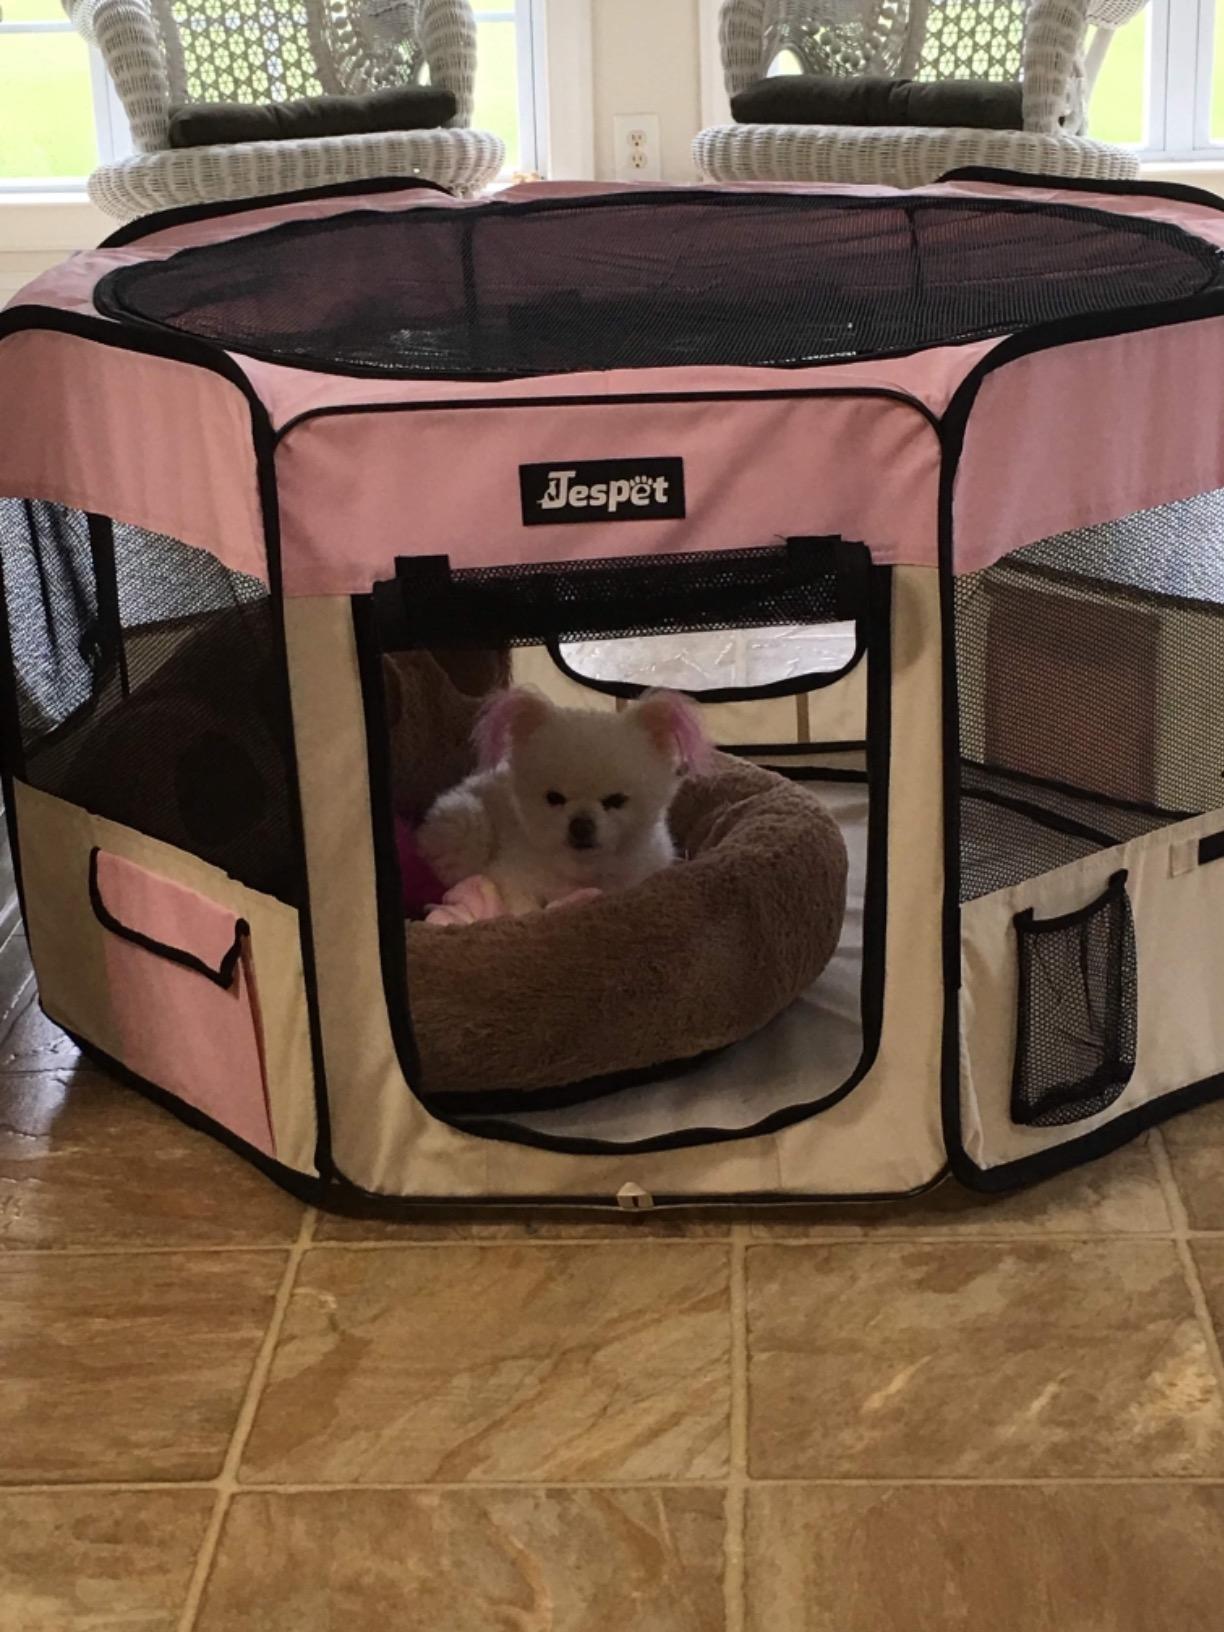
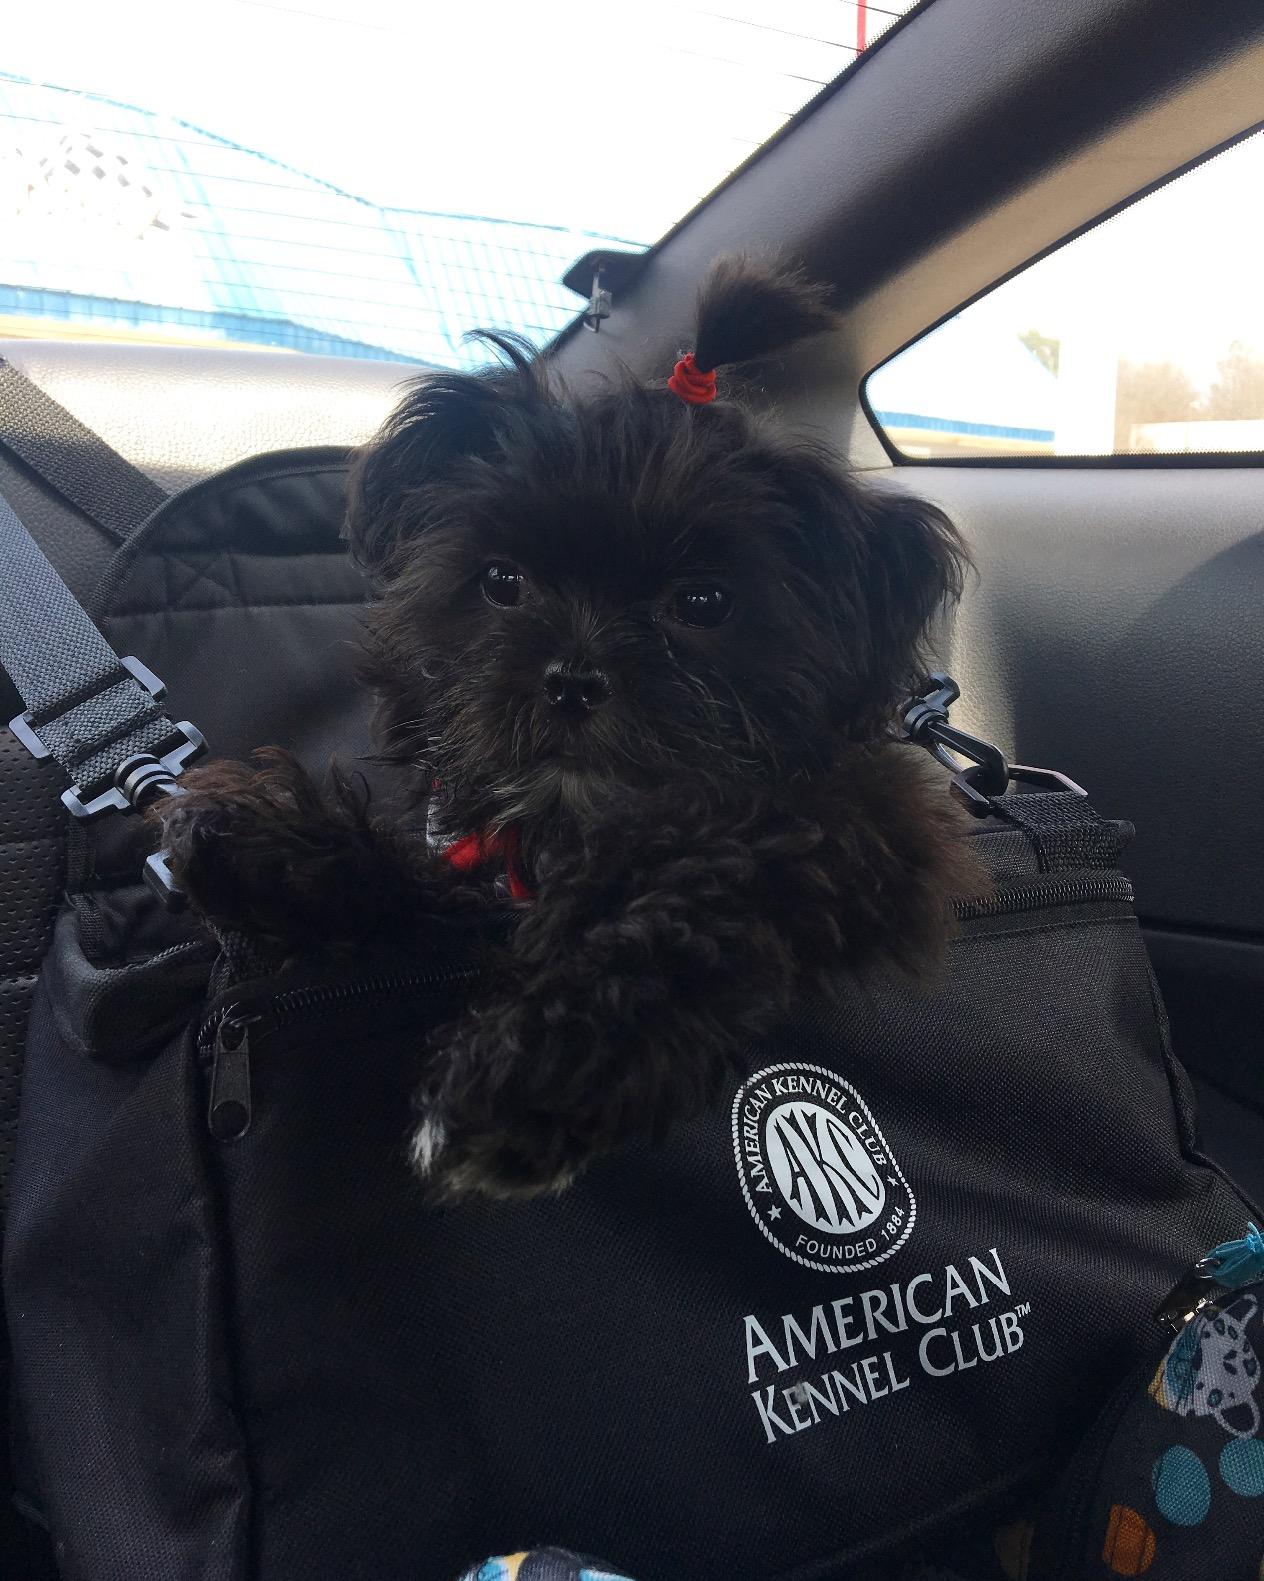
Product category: items_kennel
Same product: no